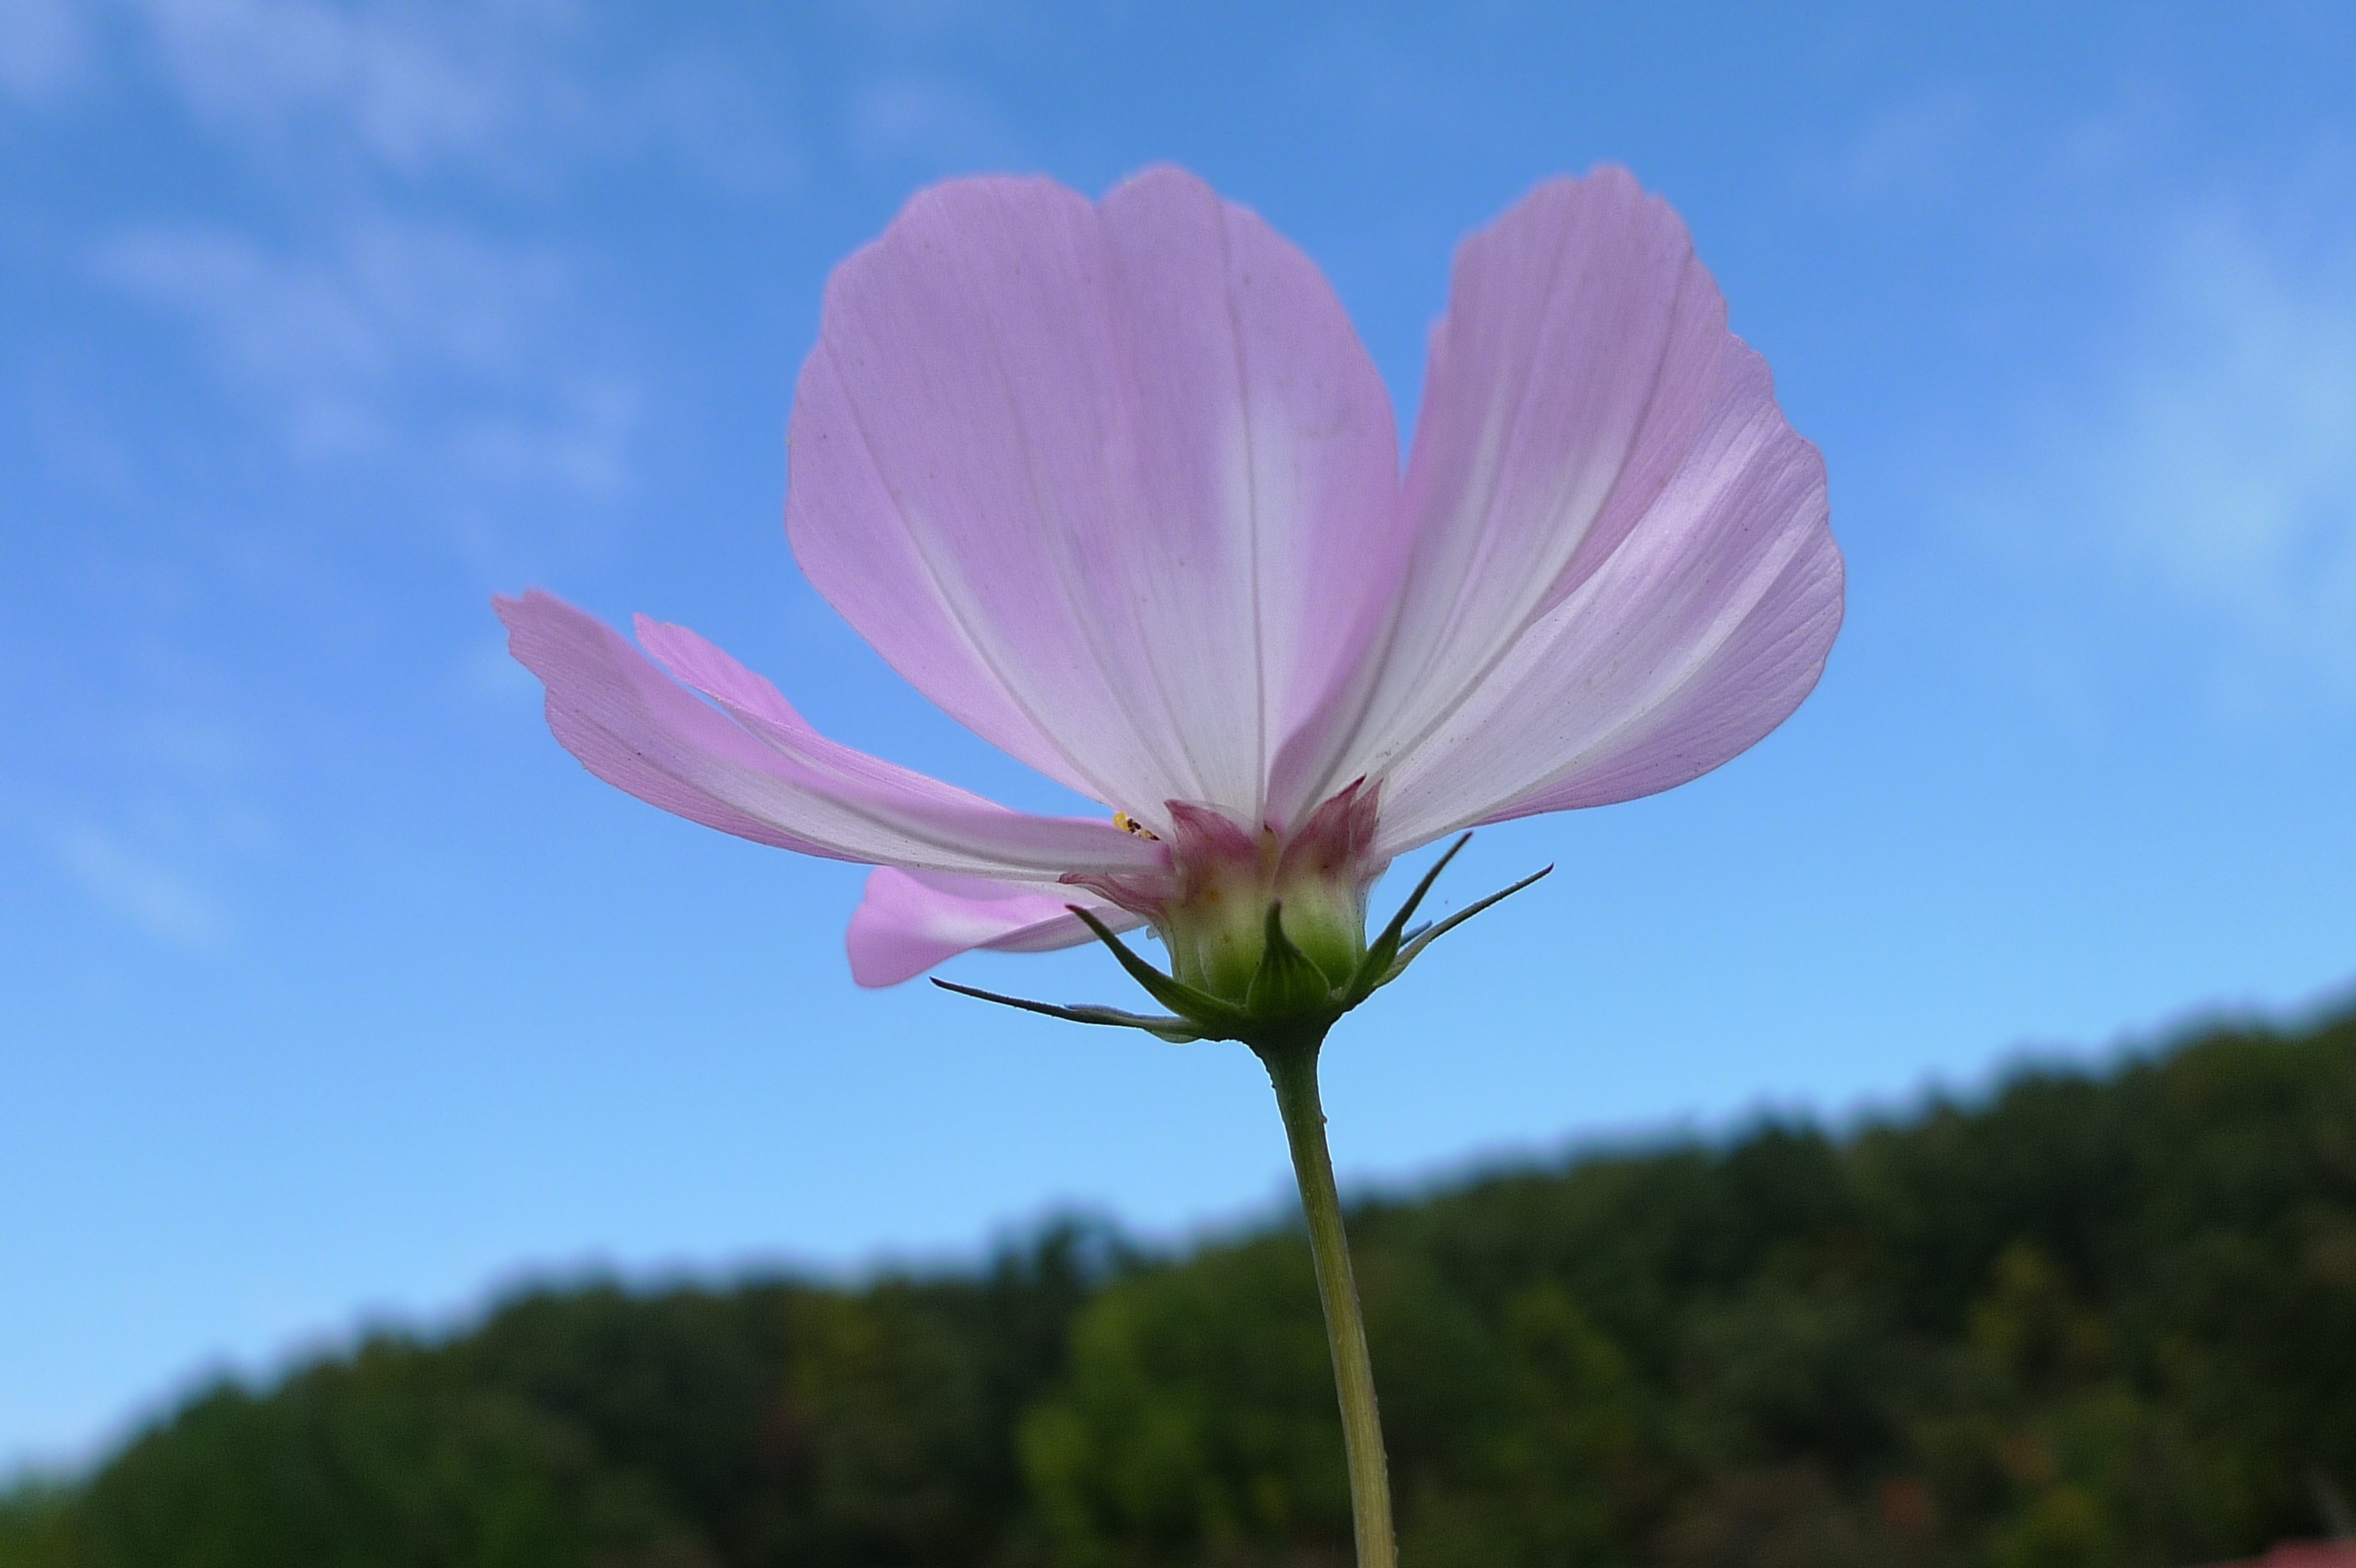
landscape, nature, blossom, plant, sky, field, meadow, cosmos, flower, petal, flora, wildflower, macro photography, flowering plant, autumn light, daisy family, autumn sky, atmosphere of earth, land plant, garden cosmos